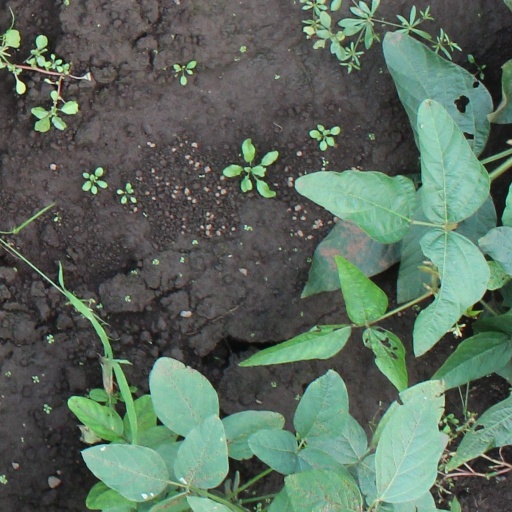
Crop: soybean